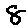
Label: 8